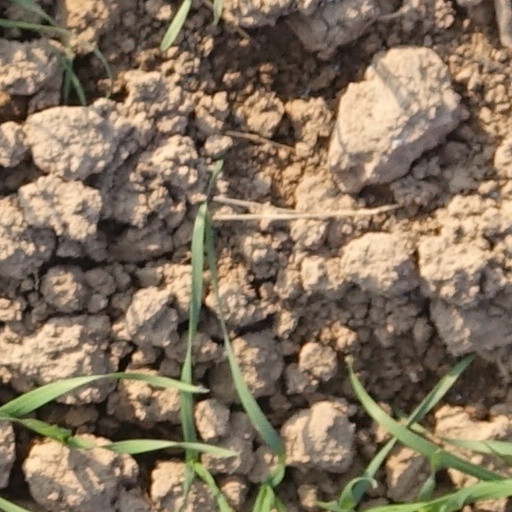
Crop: wheat